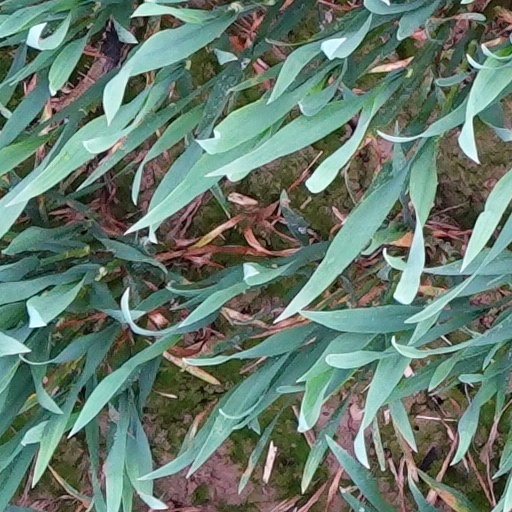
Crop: wheat